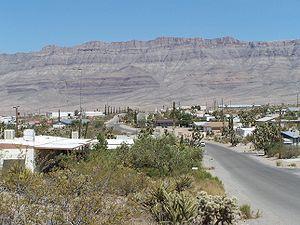
Meadview est une communauté non constituée en société dans le comté de Mohave, Arizona, États-Unis, située près du lac Mead. Malgré son nom, la ville ne donne pas sur le lac ; une crête à l'ouest de la ville la sépare du lac. Elle a 1224 résidents en 2010. Elle a été fondée dans les années 1960 en tant que communauté de retraite.